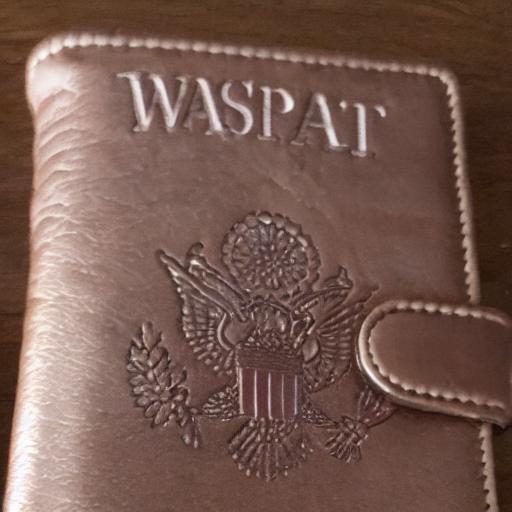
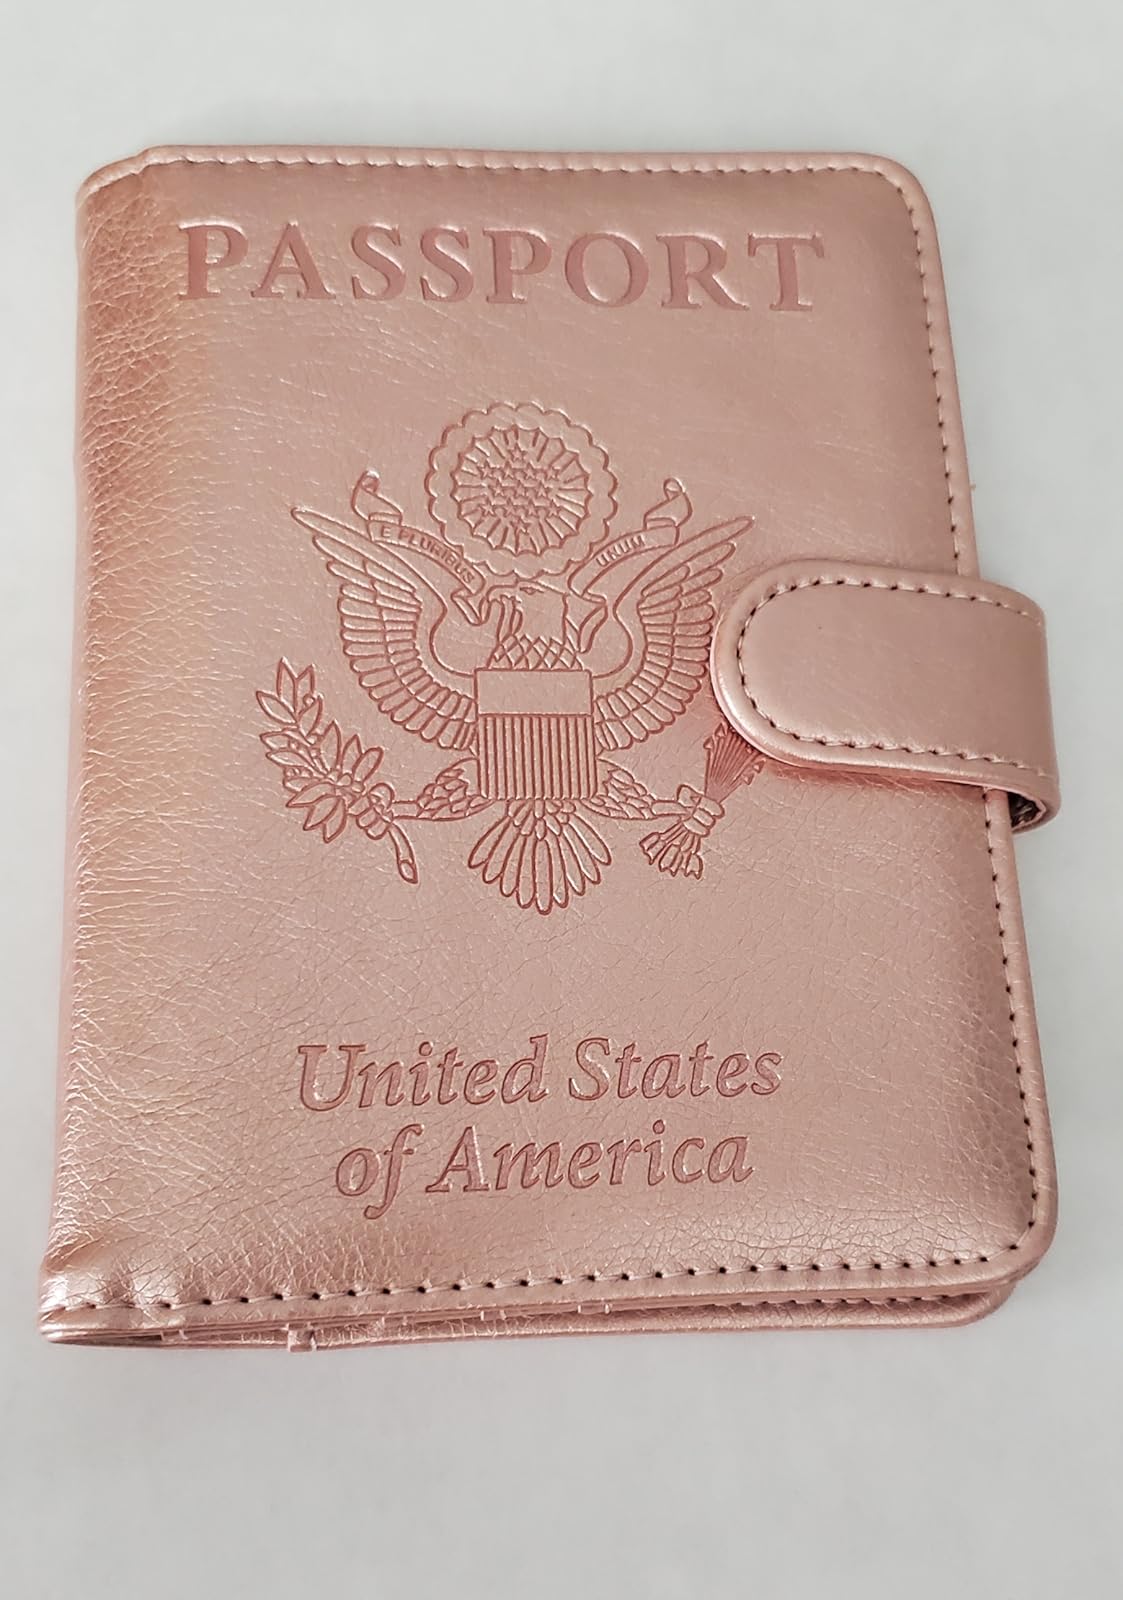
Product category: accessories_wallet
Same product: no